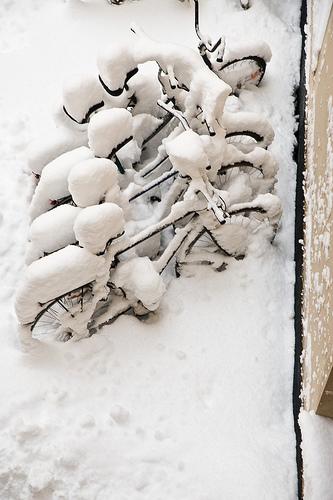
Weather: snow or frosty